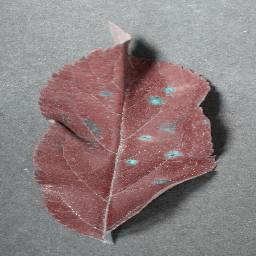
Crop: apple
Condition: cedar_rust